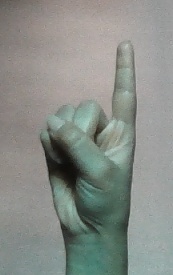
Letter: bb